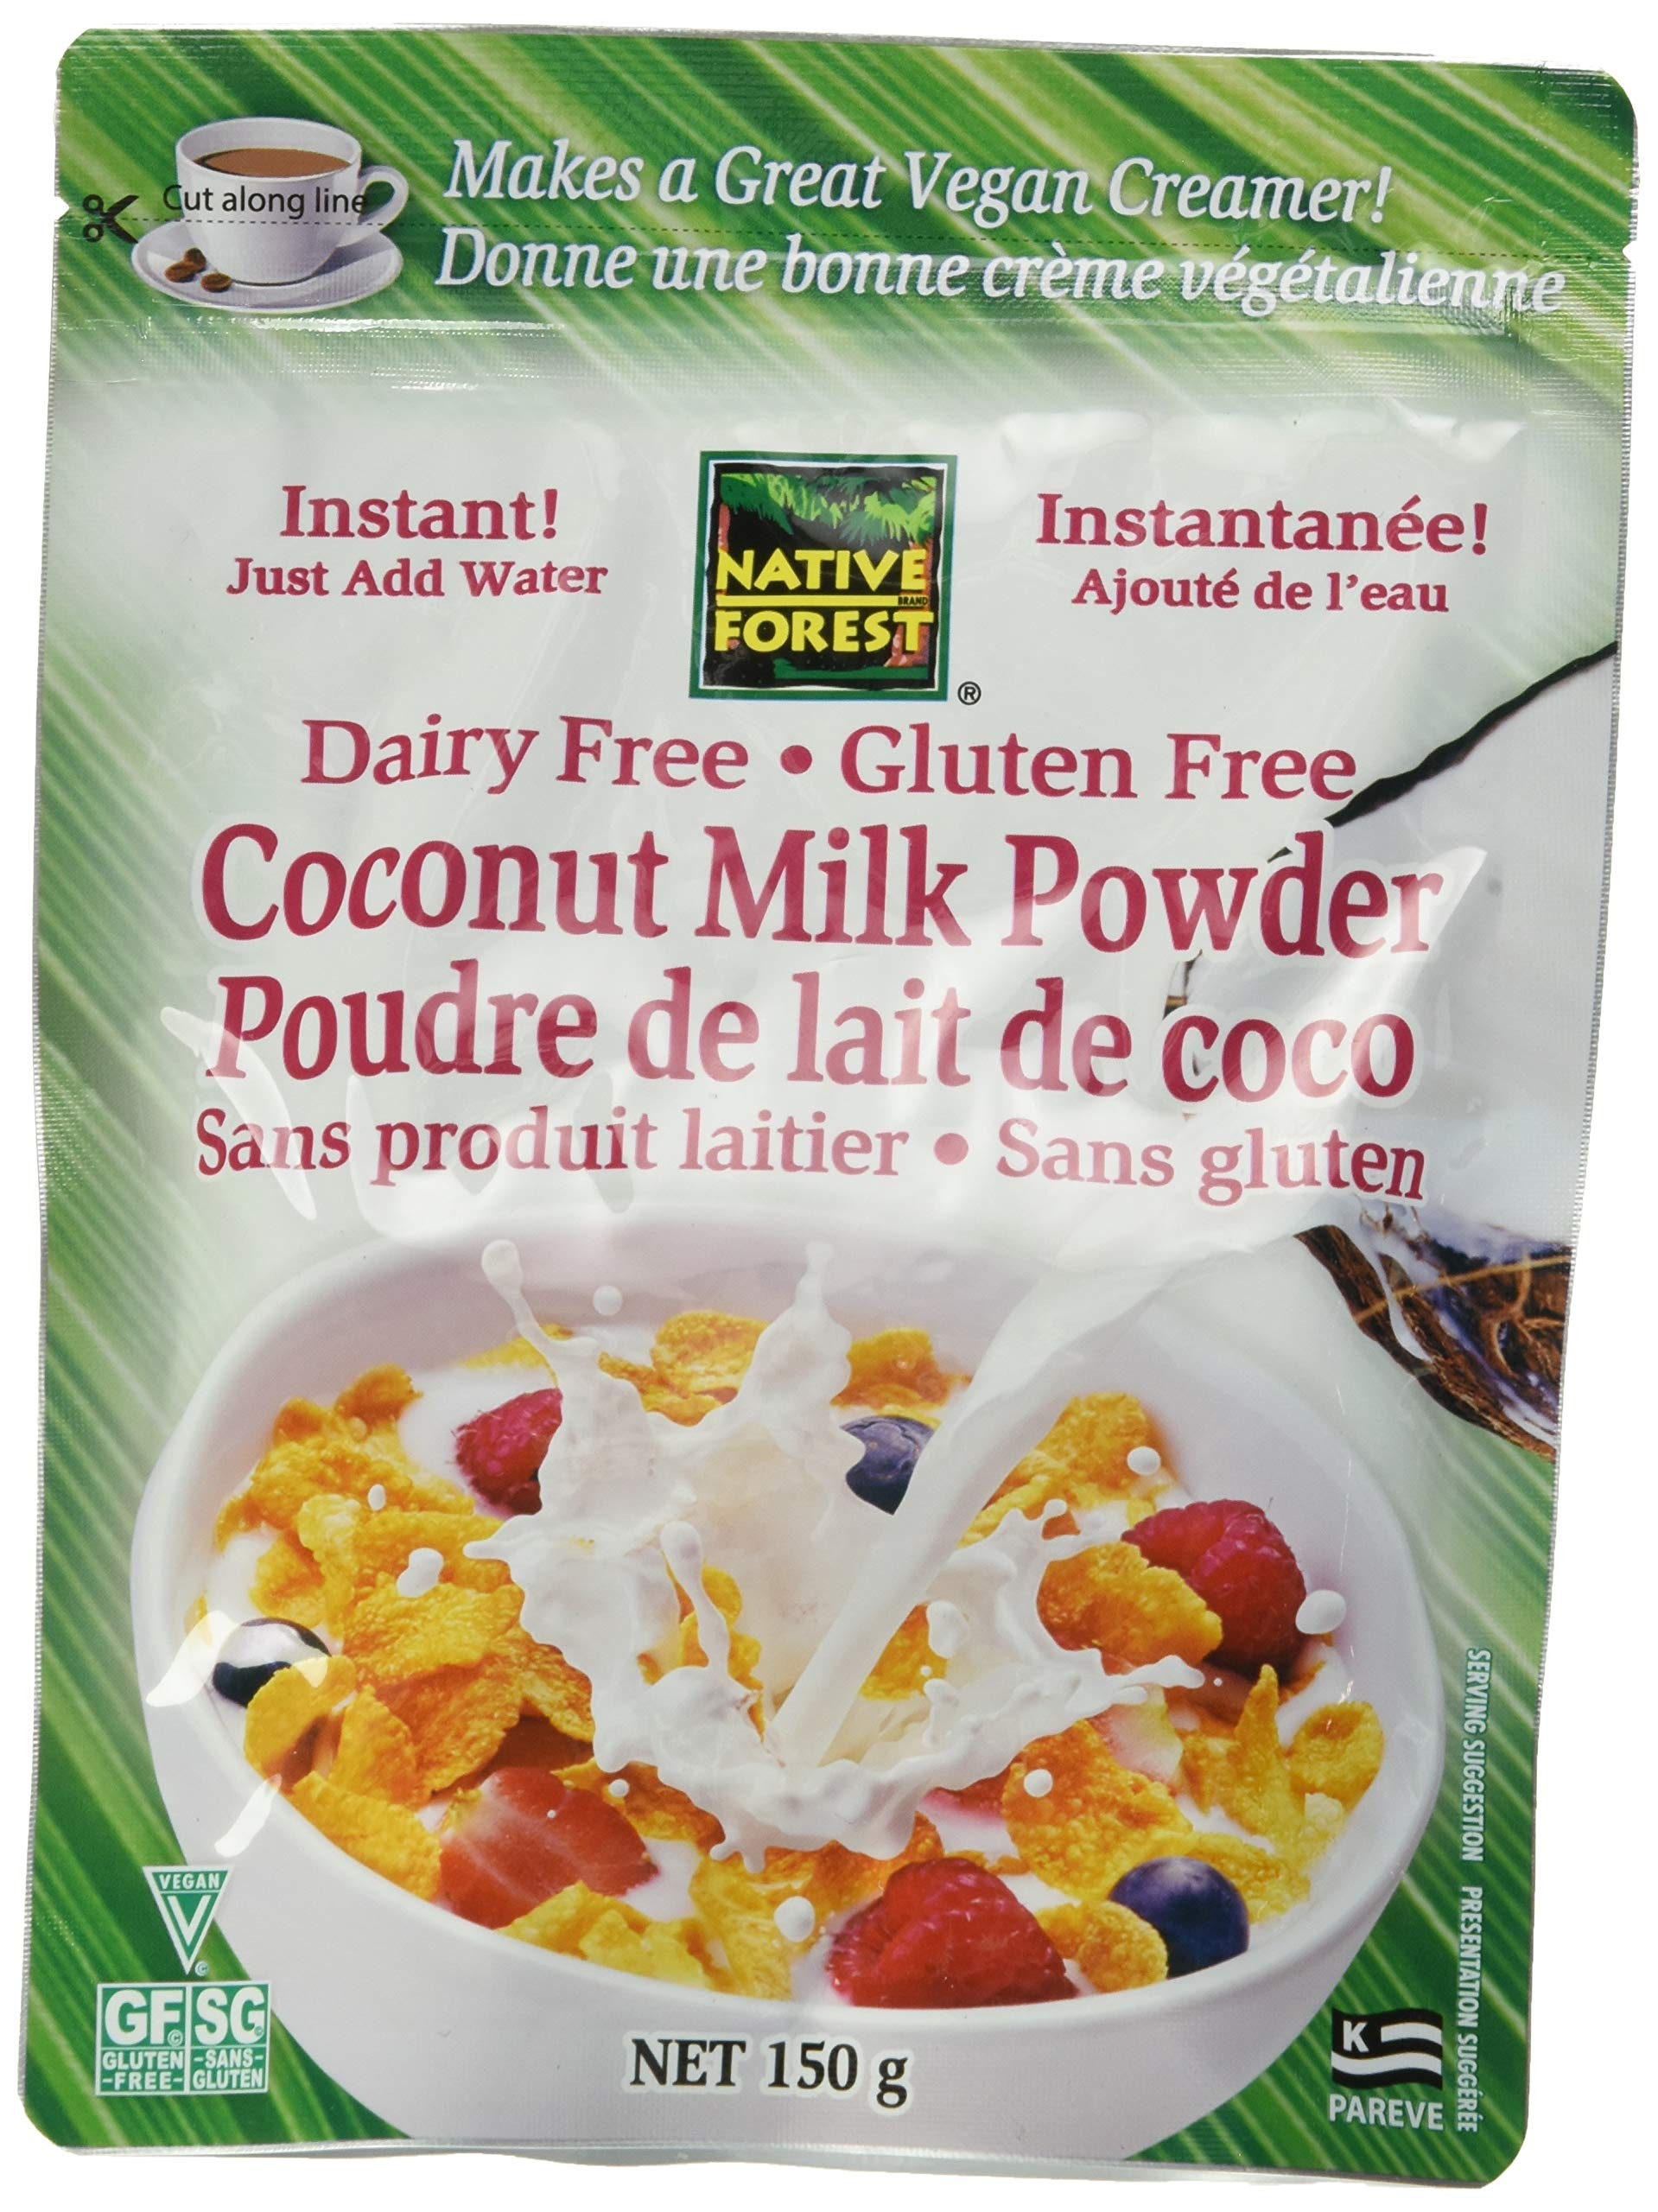
Item Name: NATIVE FOREST Instant Coconut Powder, 150 GR
Value: 5.29
Unit: Ounce

Price: 3.96